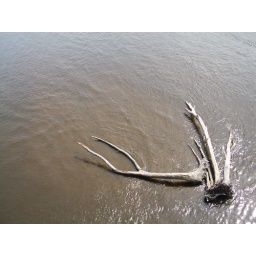
tree in river